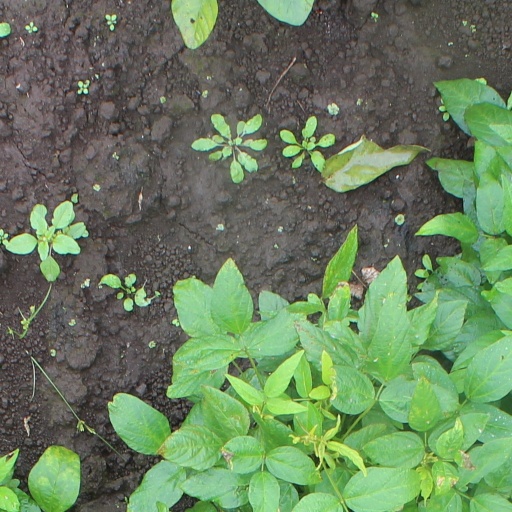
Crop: soybean